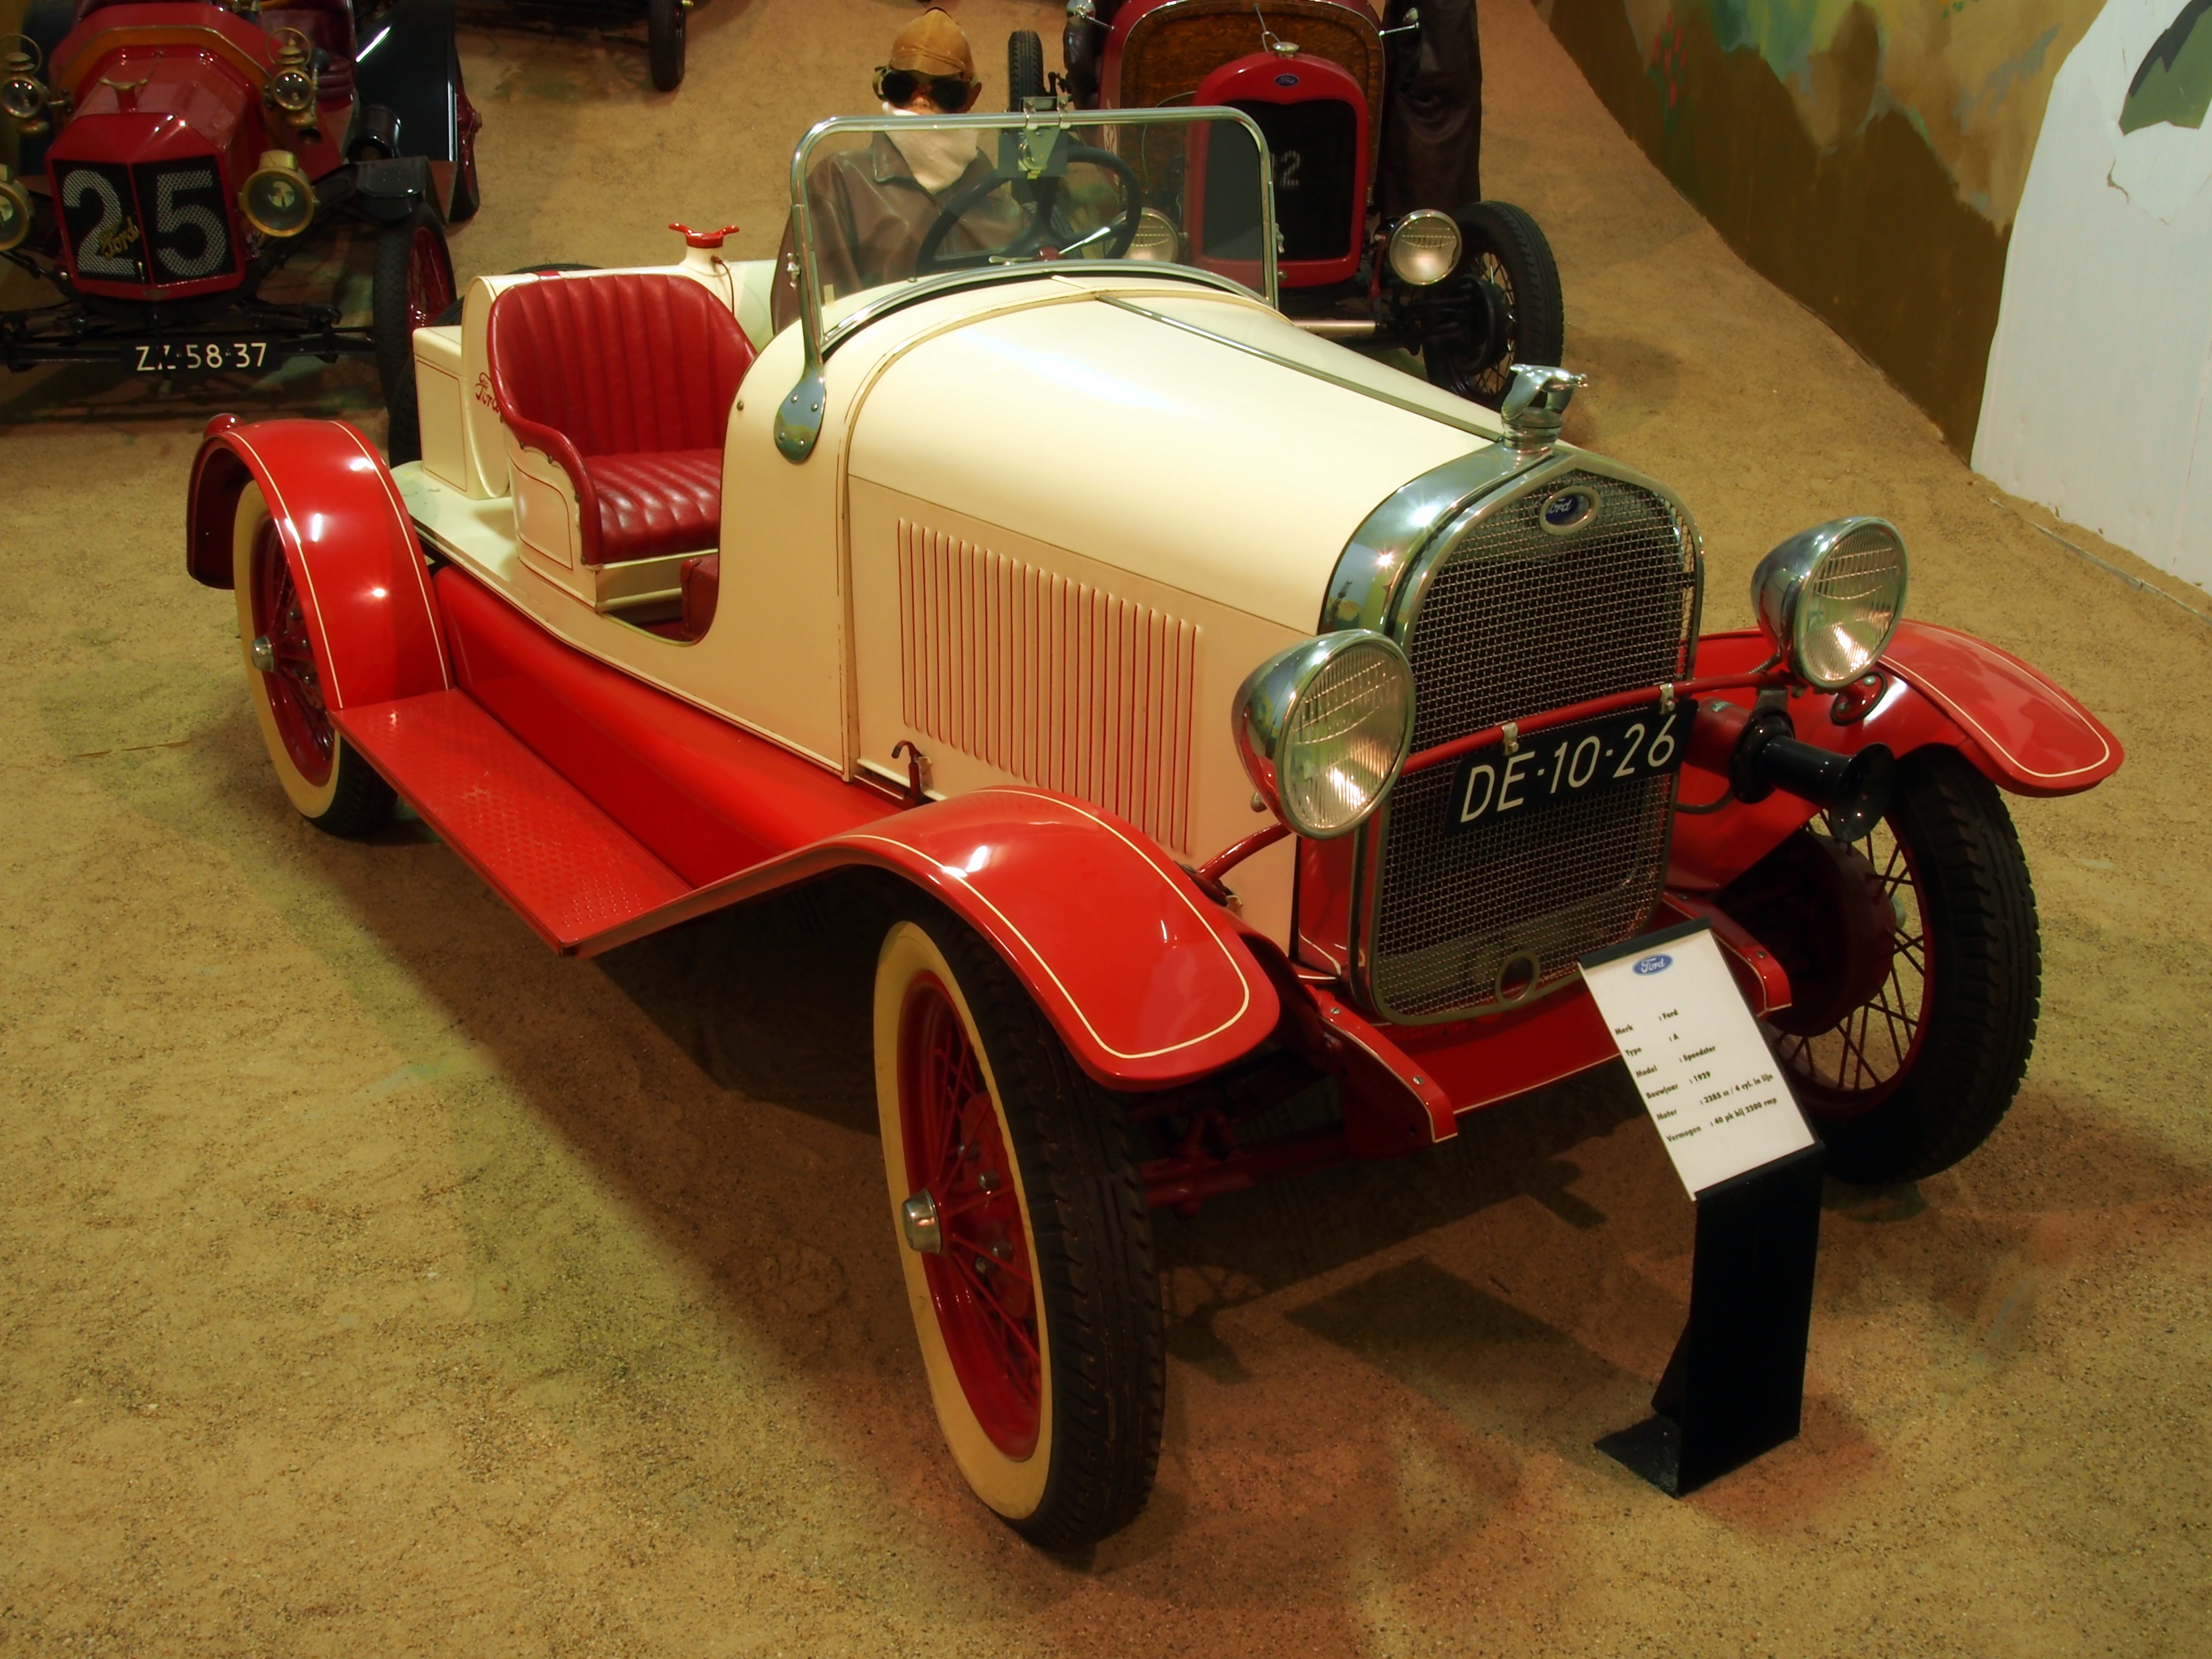
technology, car, vintage, automobile, retro, old, transportation, vehicle, museum, nostalgia, historic, automotive, sports car, vintage car, race car, ford, oldtimer, classic, speedster, antique car, model car, land vehicle, touring car, automobile make